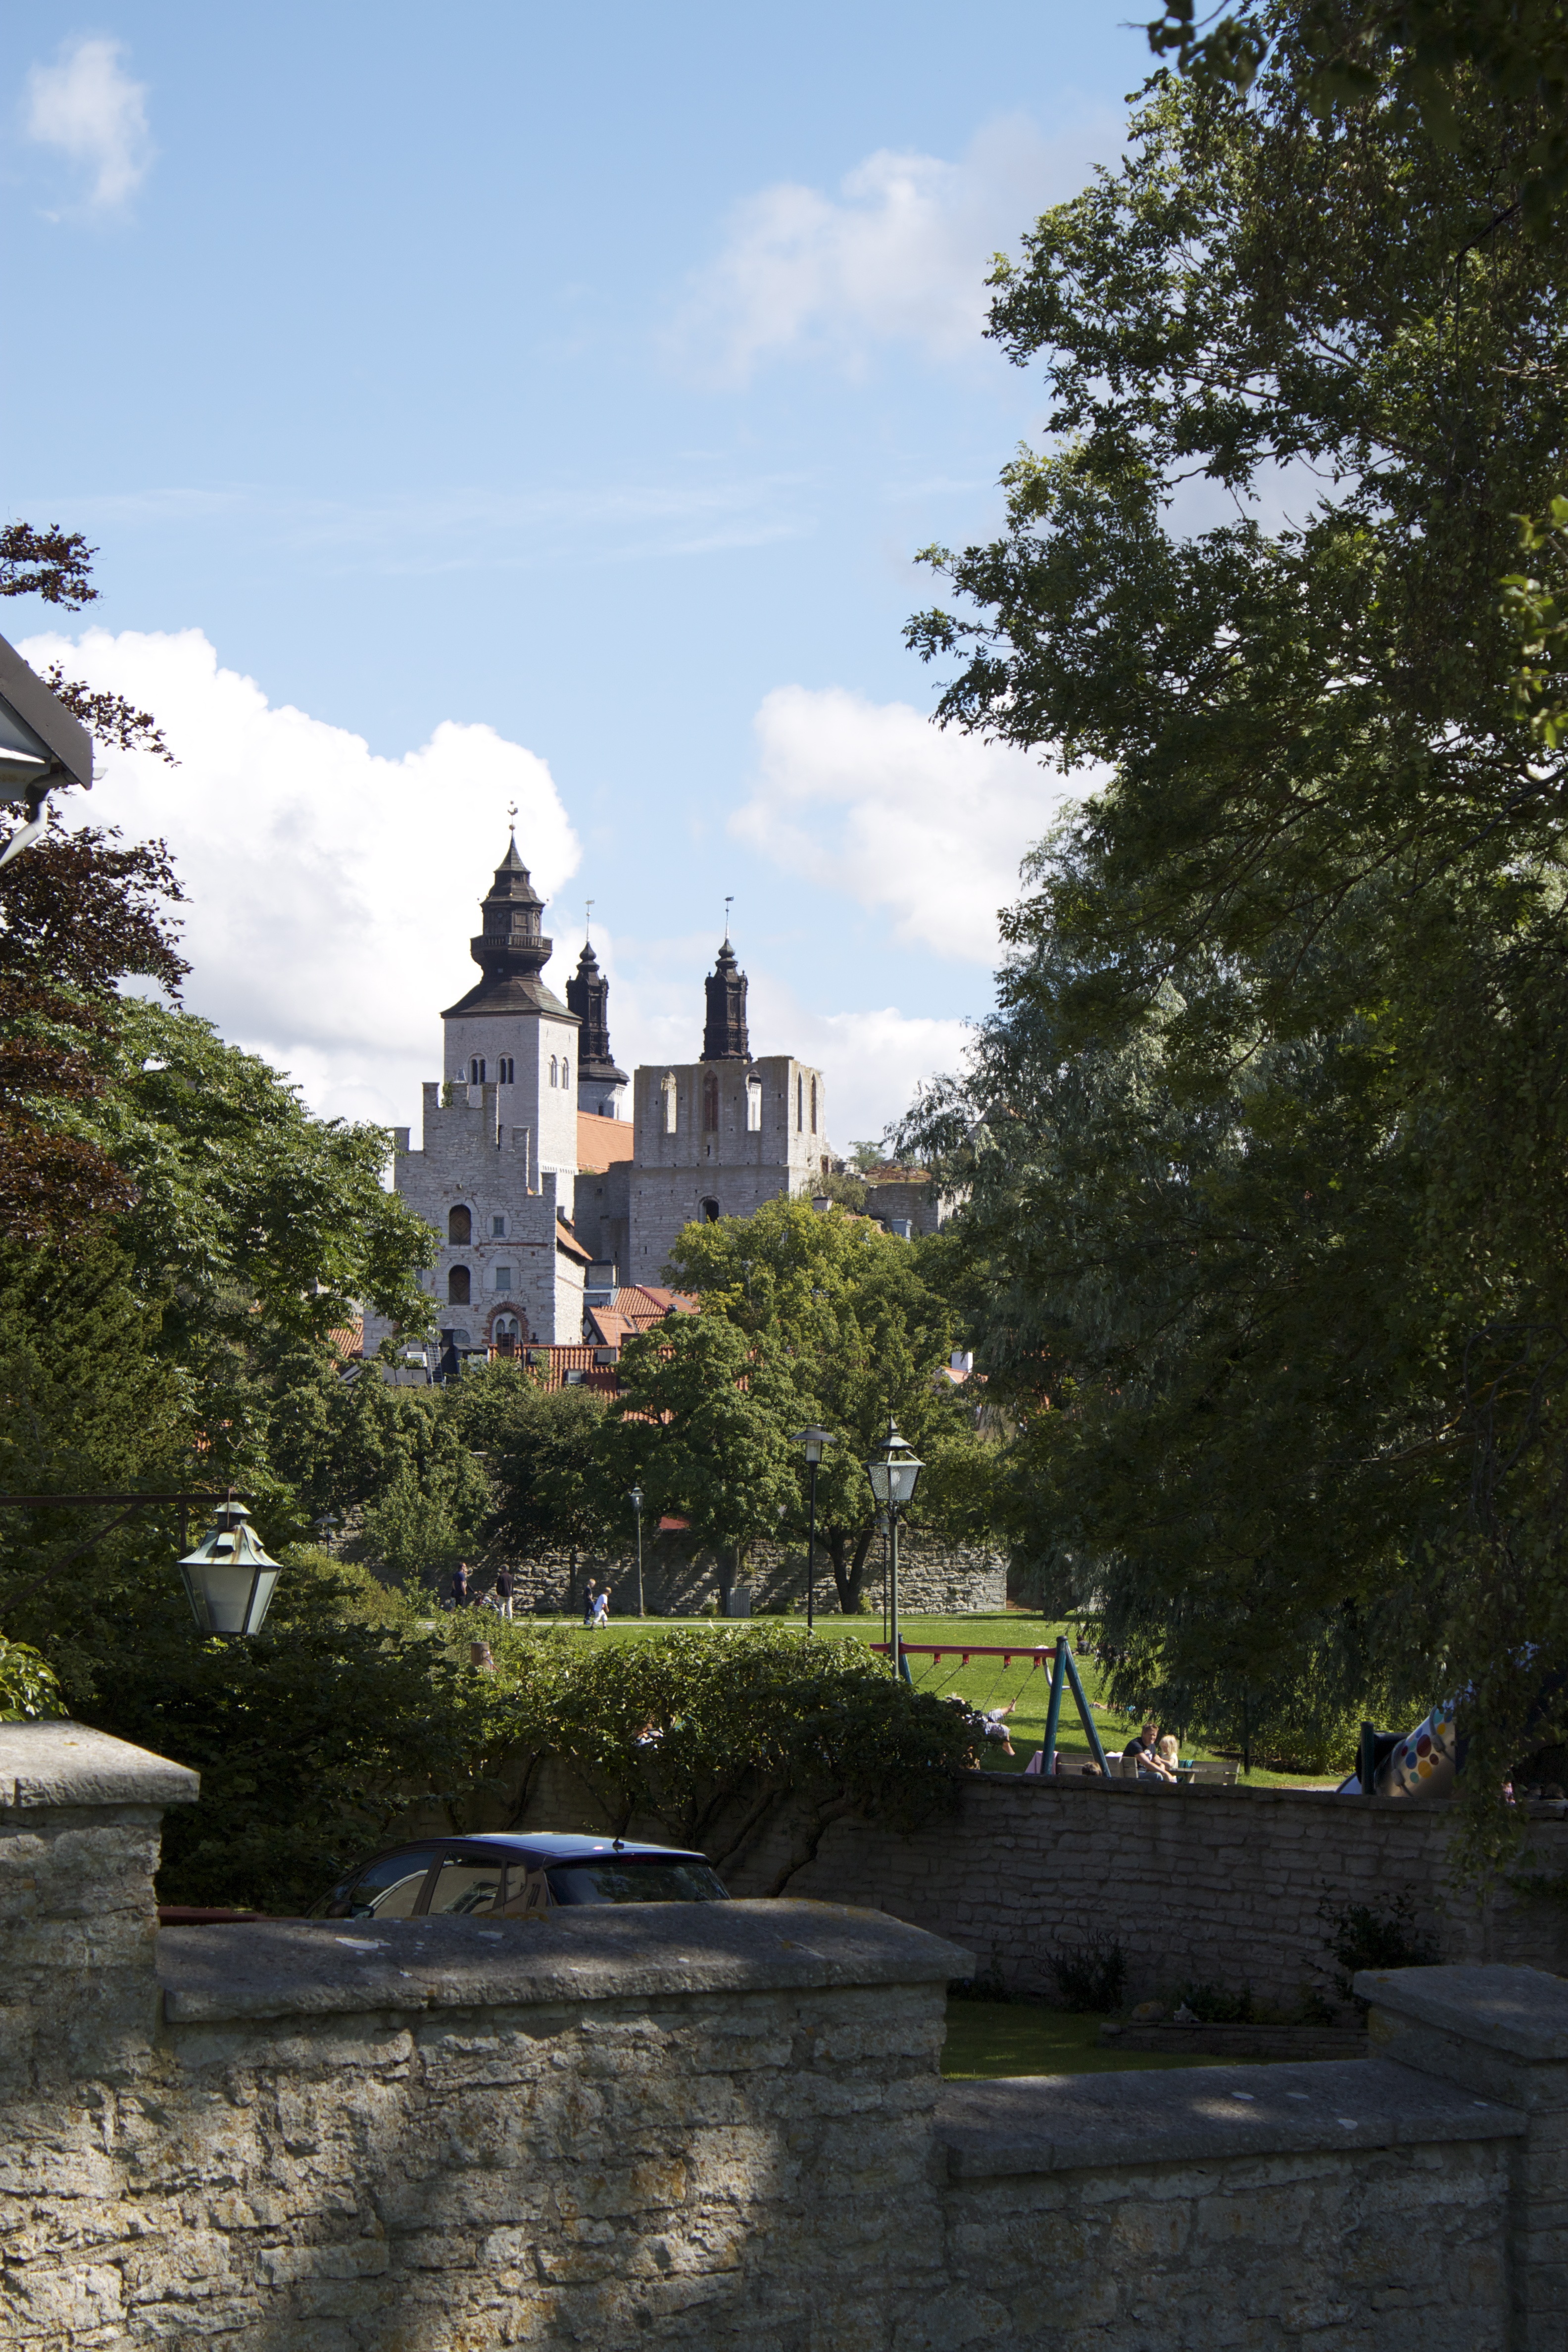
tree, chateau, city, cityscape, reflection, autumn, park, castle, landmark, garden, waterway, estate, gotland, urban area, visby, visby cathedral